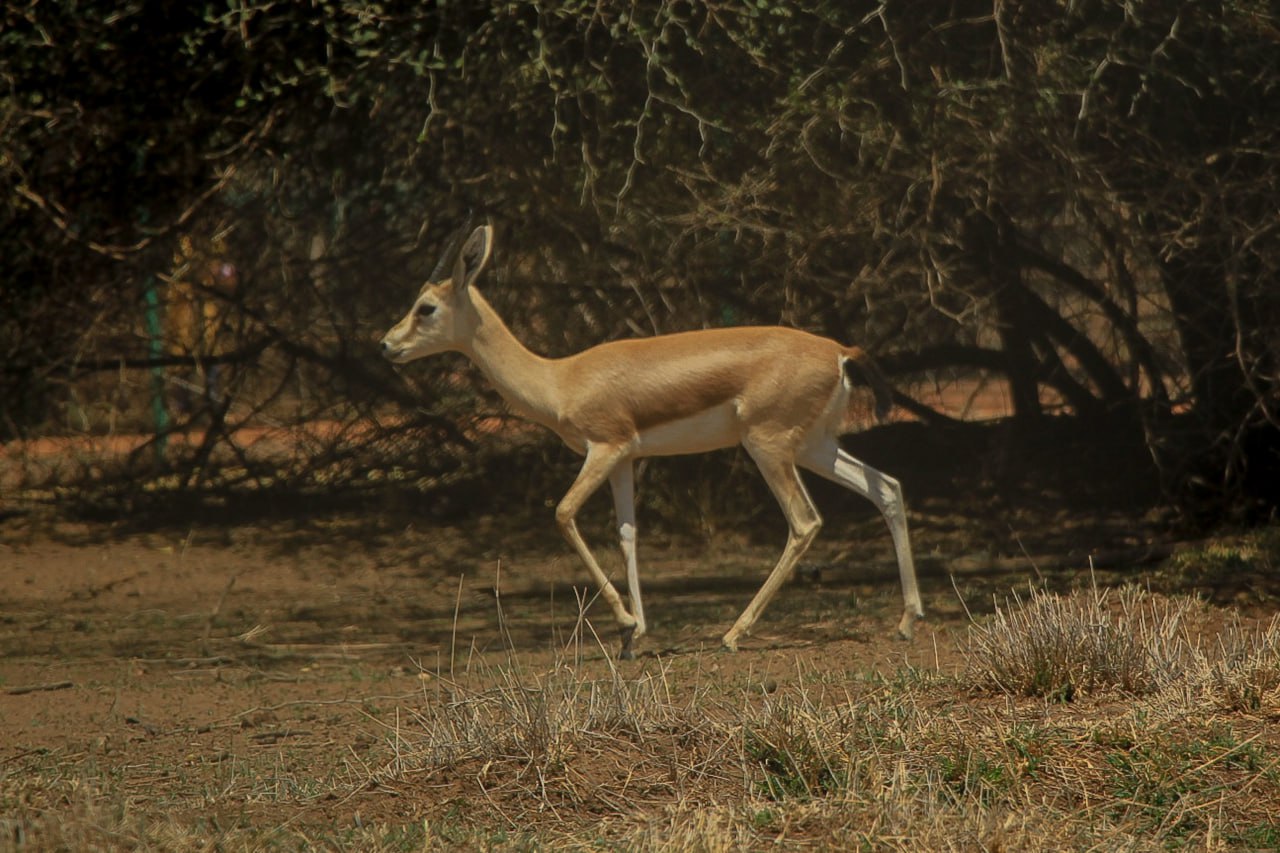
الوصف بالفصحى: غزالٌ رشيقٌ  يهرول بخفةٍ وسط بيئةٍ برية جافة تكسوها الأشجار الشائكة
الوصف بالعامية السودانية: غزال جاري في نص النجيلة والشجر الناشف الفيهو شوك
التصنيف: Agriculture & Livestock